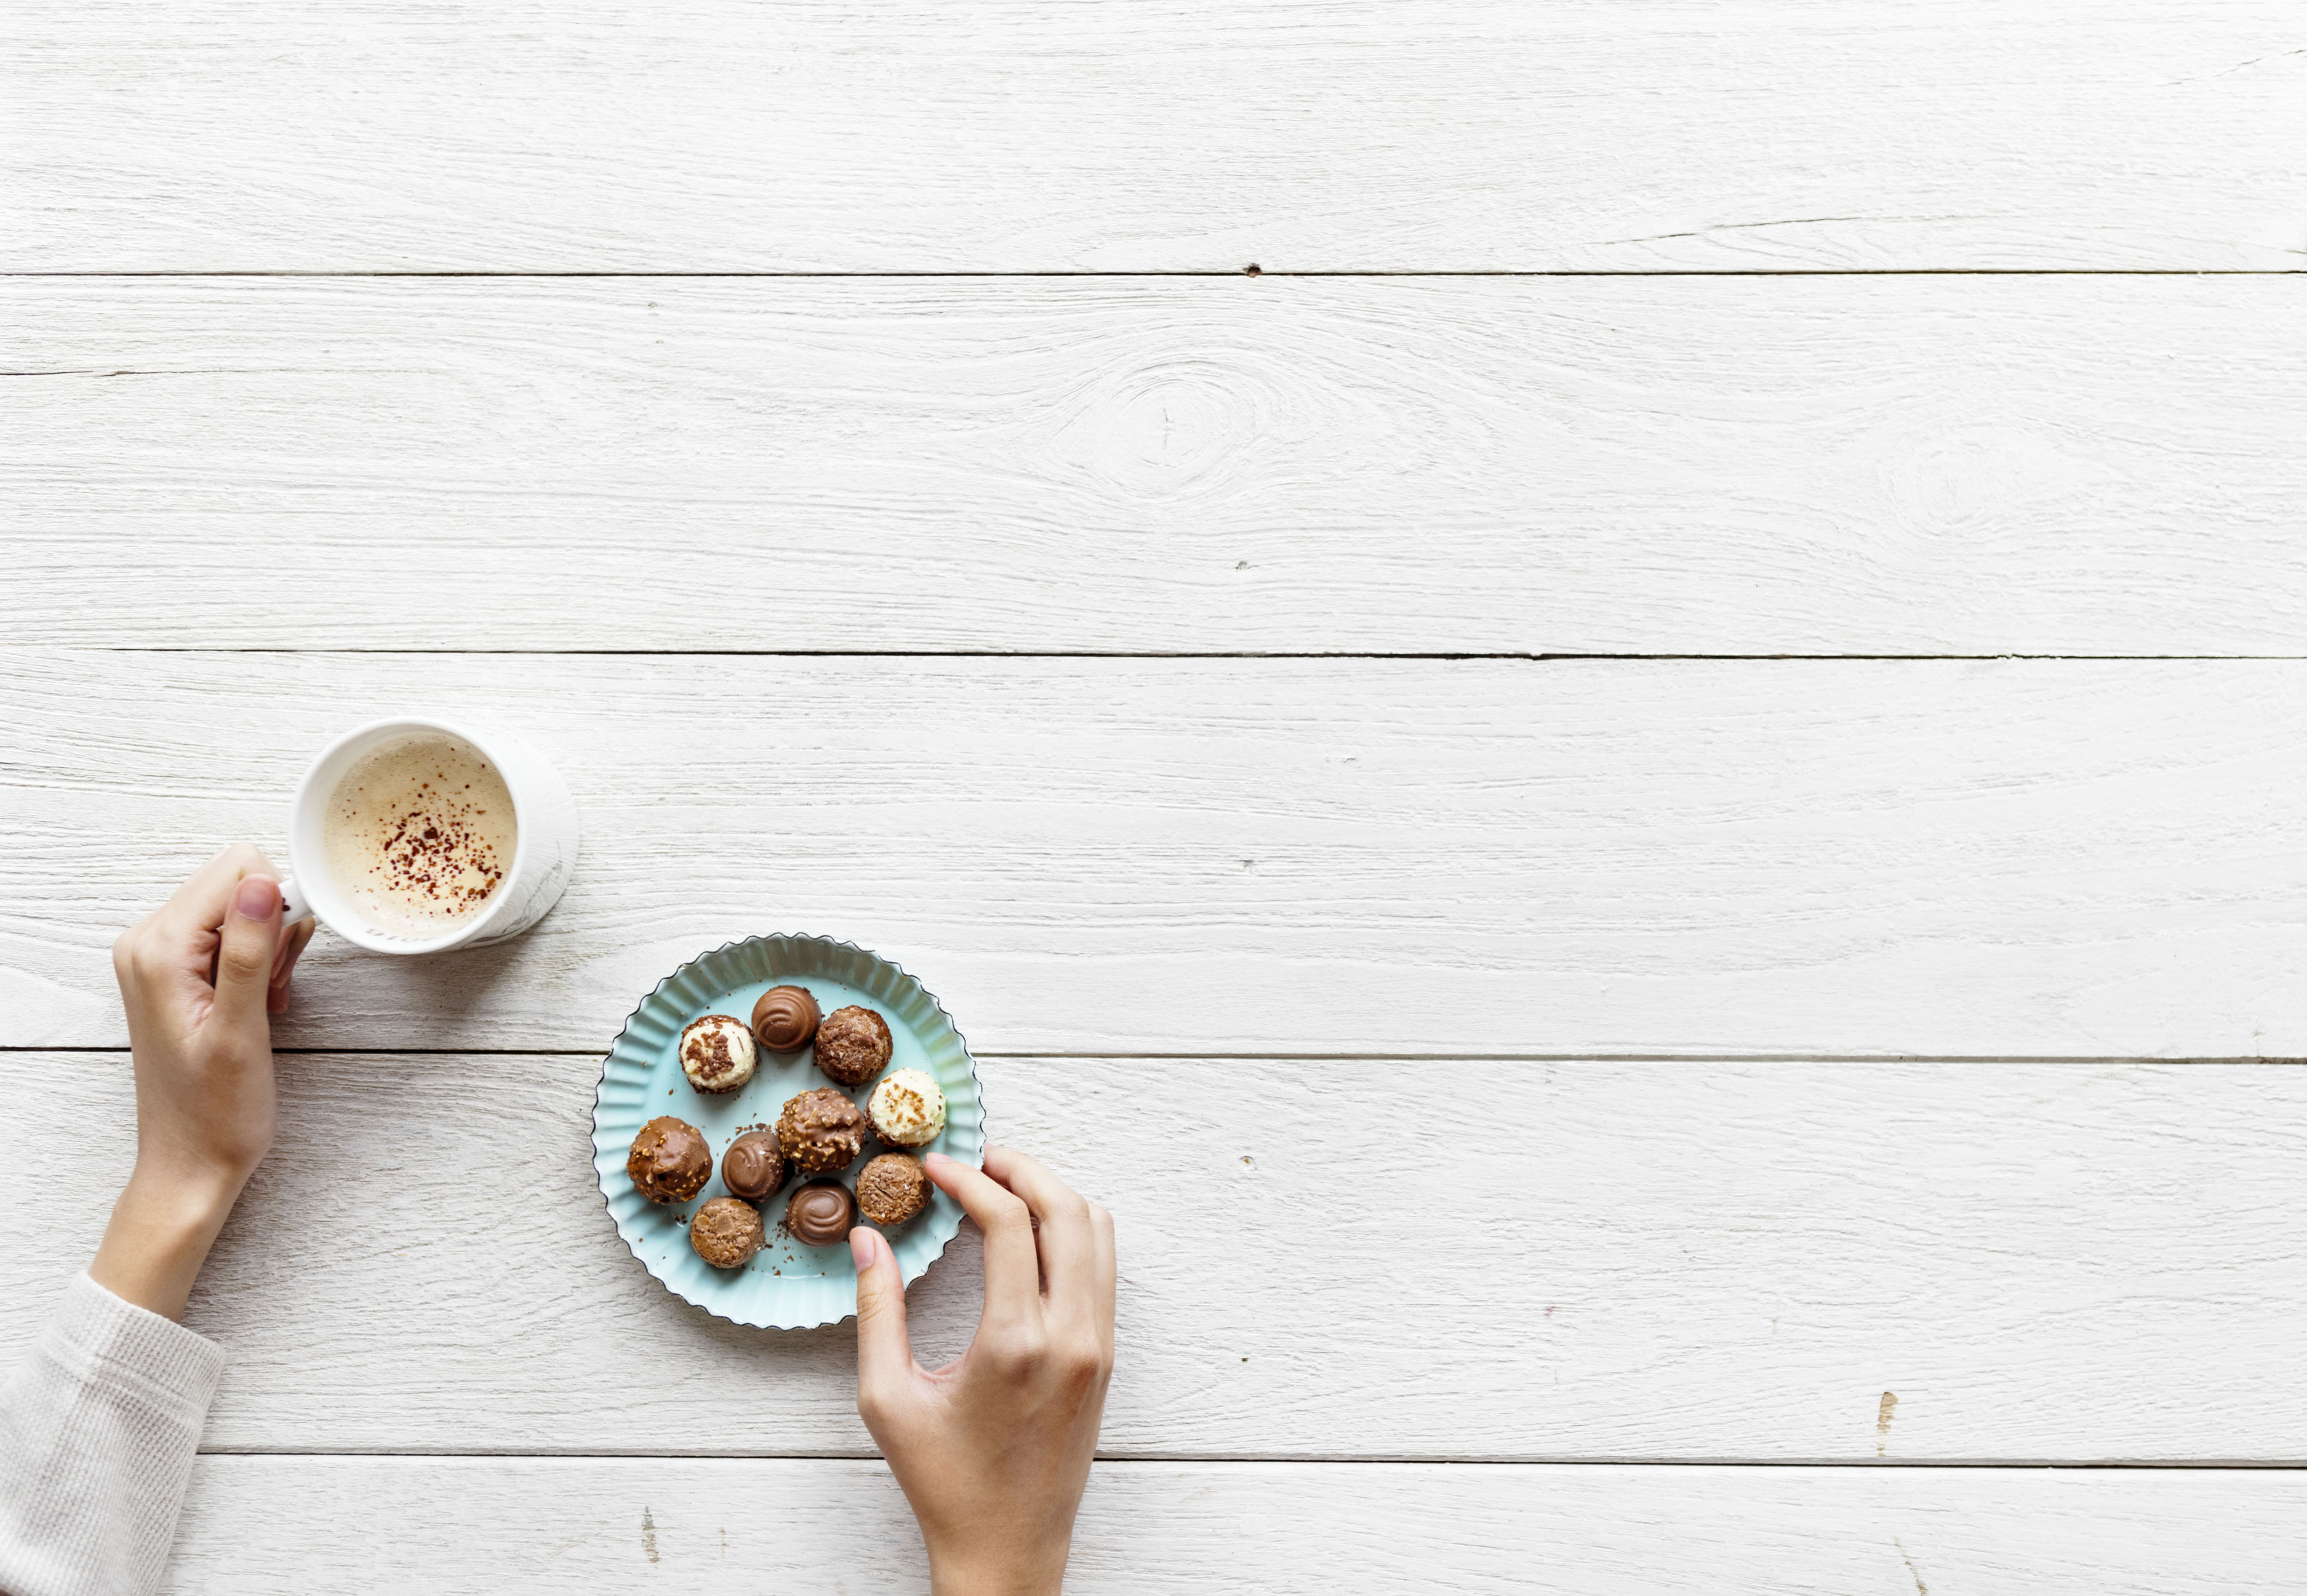
aerial, background, beverage, break, chocolate, copy space, cozy, cup, daily, design space, drink, eating, enjoying, flat lay, flatlay, hand, hot chocolate, hot drink, lifestyle, morning, mug, person, refreshing, relax, routine, snack, sweet, tea, wallpaper, table, flooring